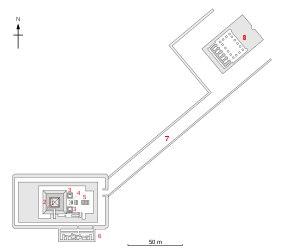
Le temple solaire d'Ouserkaf est un temple solaire situé à Abousir, en Basse-Égypte, au sud-ouest du Caire, sur la rive ouest du Nil à la lisière du désert occidental. Il fait partie de la vaste nécropole memphite où les rois de la Vᵉ dynastie se firent bâtir des temples solaires. Ce temple solaire, premier à être construit selon les sources, a été bâti sous le règne d'Ouserkaf, premier roi de la Vᵉ dynastie, avant d'être considérablement remanié par ses successeurs.